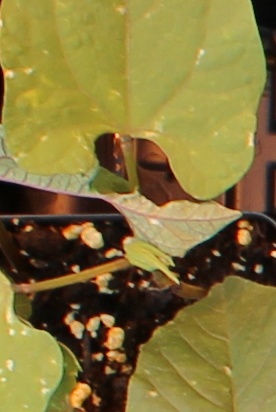
Label: Blackbean